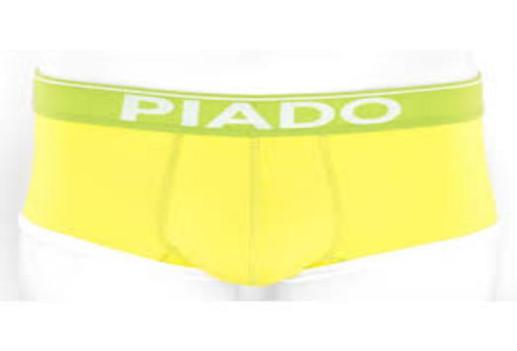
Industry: Clothes